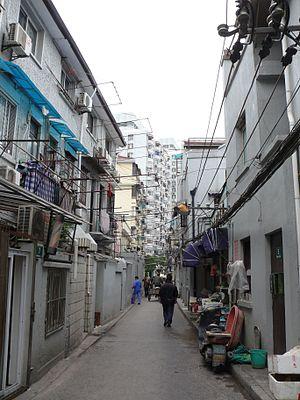
Un lilong (里弄) dans la rue Shanxi Sud de Shanghai (Chine). 中文: 卢湾区陕西南路271弄 沈家浜 旧式里弄 1935年 砖木二、三层
L’architecture chinoise, est depuis les années 1980, une architecture en pleine mutation. Une nouvelle génération d’architectes chinois prend la relève des premiers architectes formés en Occident au XXᵉ siècle et l’aspect architectural et urbain de la Chine se métamorphose à vive allure, aux dépens des dernières traces de l’architecture traditionnelle encore visibles, et aux dépens de l’architecture des minorités : l’architecture au Tibet, celle des oasis du Xinjiang, les yourtes des éleveurs encore en usage en Mongolie Intérieure et au nord du Xinjiang, parmi tant d’autres.